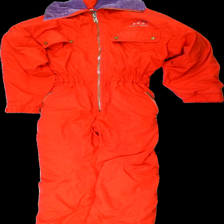
View: front
Type: Winter jacket
Category: Ladies
Brand: Not in the list
Brand text on label: take off
Colors: Red, Purple
Material: 64% polyester 36% cotton
Cut: Regular
Size: 42
Season: Winter
Trend: 80s
Holes: Major
Damage: hål i skrev
Damage location: middle center
Damage 2 location: top center
Damage 3 location: middle right
Price range: <50
Recommended usage: Export
Description: röd overall med hål i skrevet.
Comment: overall inte jacka